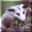
Label: possum